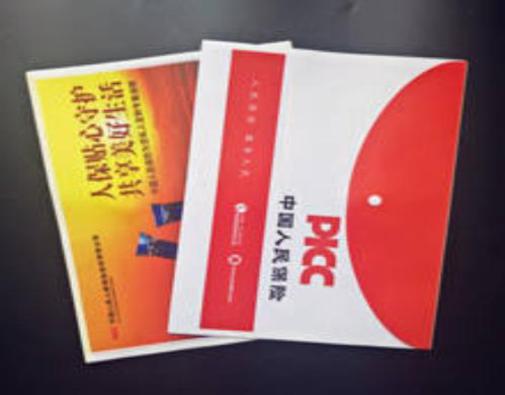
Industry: Others